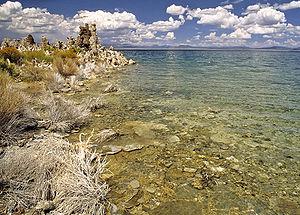
Rive du Mono Lake, avec en arrière-plan des colonnes de tuf. Californie, États-Unis.